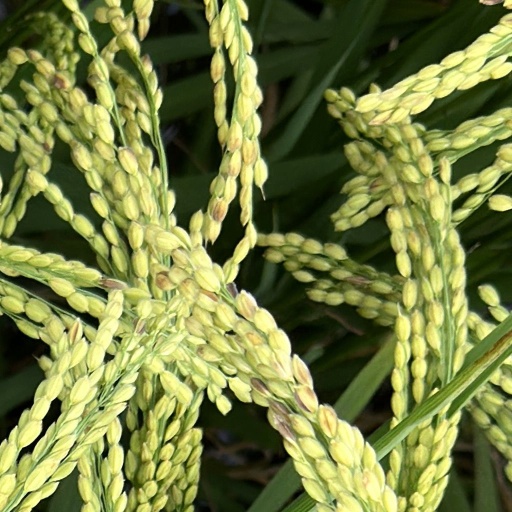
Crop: rice